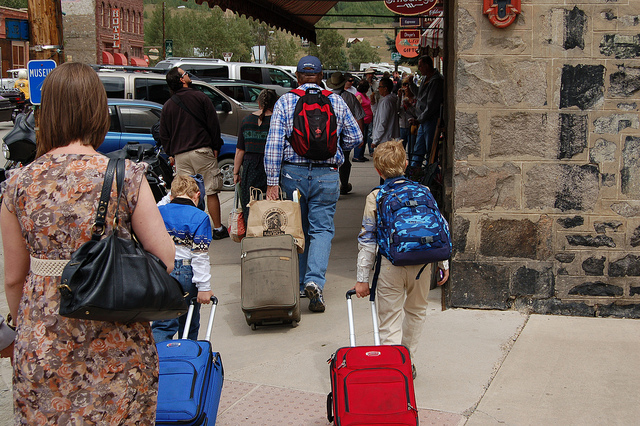
user: Given an image and a question. Answer the question in a short answer. Question: What fabric was used to construct the red suitcase the woman is pulling behind herself? Short Answer:
assistant: canvas